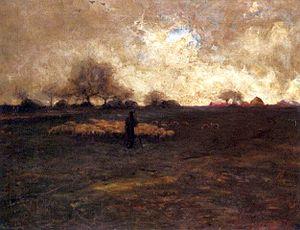
Les « Glasgow Boys » sont un groupe de peintres écossais originaires de la ville de Glasgow et actif entre 1887 et 1895. Au rang des membres du groupe figuraient, entre autres, William York MacGregor, James Guthrie, John Lavery, George Henry et Edward A. Walton. Les Glasgow Boys appartiennent au cadre, plus large, de la Glasgow School. Proche du naturalisme, leur style se plaçait en opposition avec l'académisme alors en vogue. Ils connurent le succès à travers des toiles exposées au Salon de Paris à la fin des années 1880, puis grâce à des expositions dans les grandes villes d'Europe et des États-Unis. Ils tombèrent progressivement dans l'oubli après la Première Guerre mondiale puis furent redécouverts dans les années 1960 avec une exposition majeure à la galerie d'art de Glasgow en 1968.